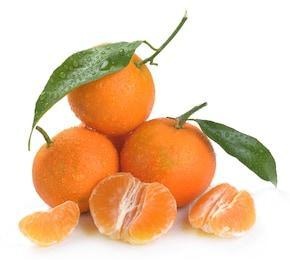
Label: mandarine